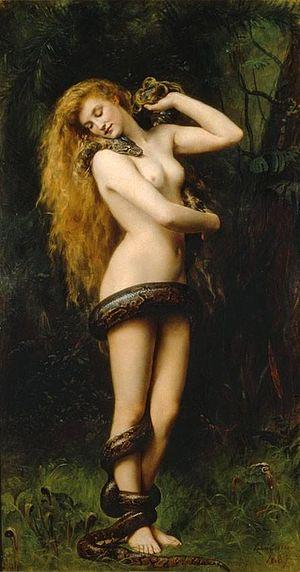
À la croisée des mondes est une trilogie du genre fantasy écrite par le romancier britannique Philip Pullman de 1995 à 2000. Elle est traduite en français par Jean Esch.